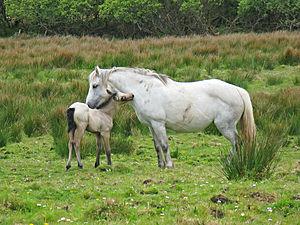
Le Connemara est une race de poneys, originaire de la côte ouest éponyme de l'Irlande. Ses origines sont obscures. Il a connu de nombreux croisements au cours des siècles avant la création de la Connemara Breeder's Society en 1923 qui fixe les caractéristiques de la race et établit le premier stud-book édité en 1926. C'est un poney compact mais athlétique qui présente le plus souvent une robe grise. Poney de sport, le Connemara est polyvalent. Il se prête tant au dressage qu'au saut d'obstacles, où il se distingue particulièrement. La popularité du poney Connemara s'est étendue à travers le monde. La France et l'Irlande possèdent le cheptel le plus important.